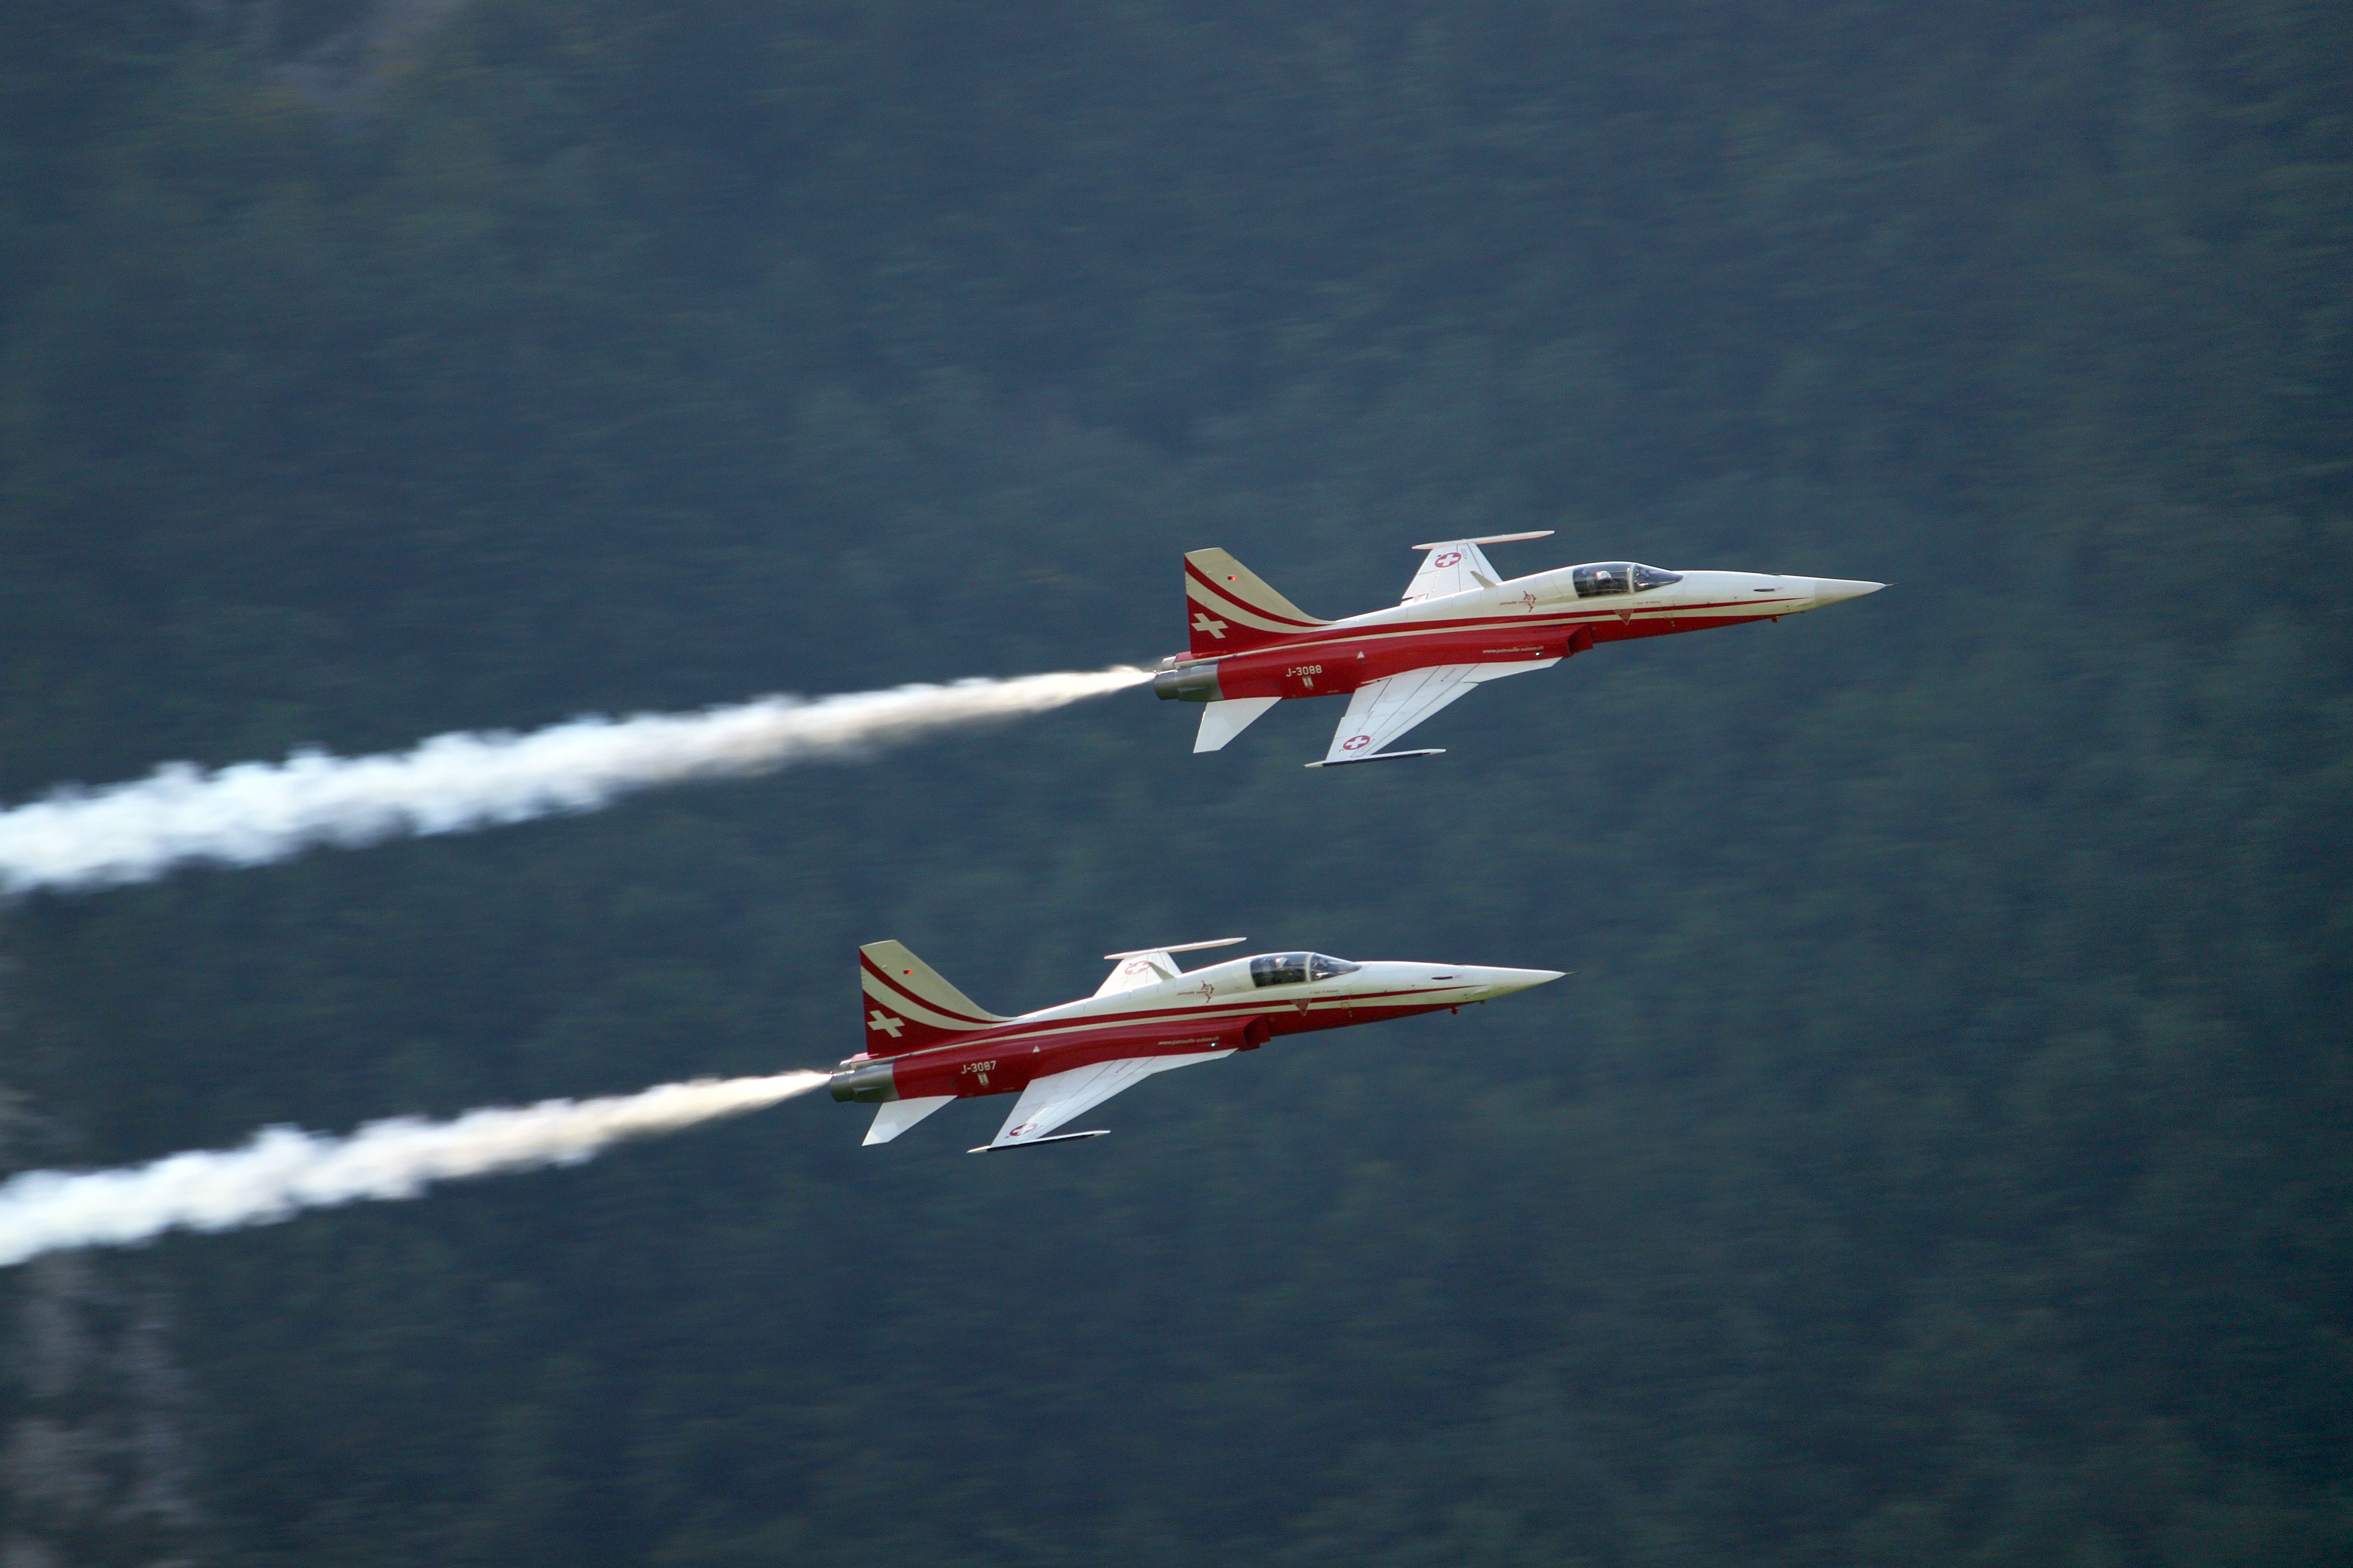
wing, sky, flying, airplane, plane, aircraft, jet, vehicle, airline, aviation, flight, airliner, takeoff, air show, air force, jet aircraft, aerobatics, fighter aircraft, monoplane, atmosphere of earth, general aviation, air racing